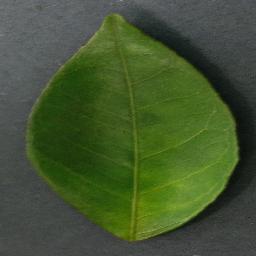
Label: Orange___Haunglongbing_(Citrus_greening)